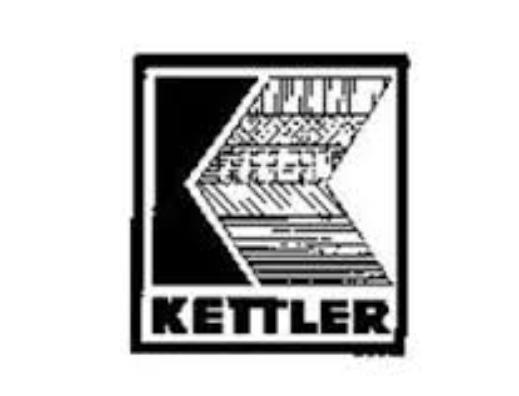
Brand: kettler
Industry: Necessities